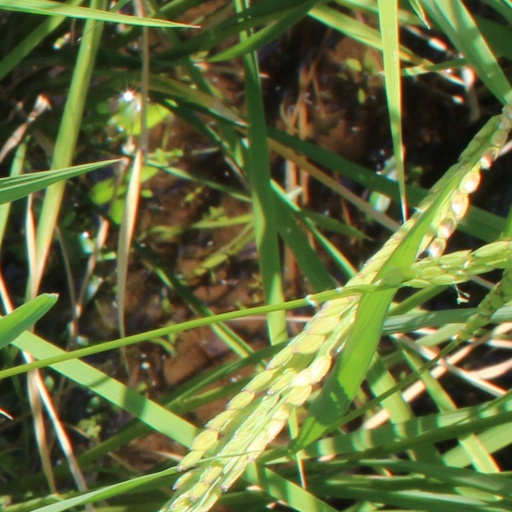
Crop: rice